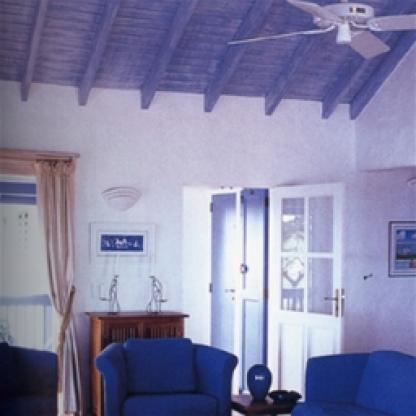
Scene: Indoor